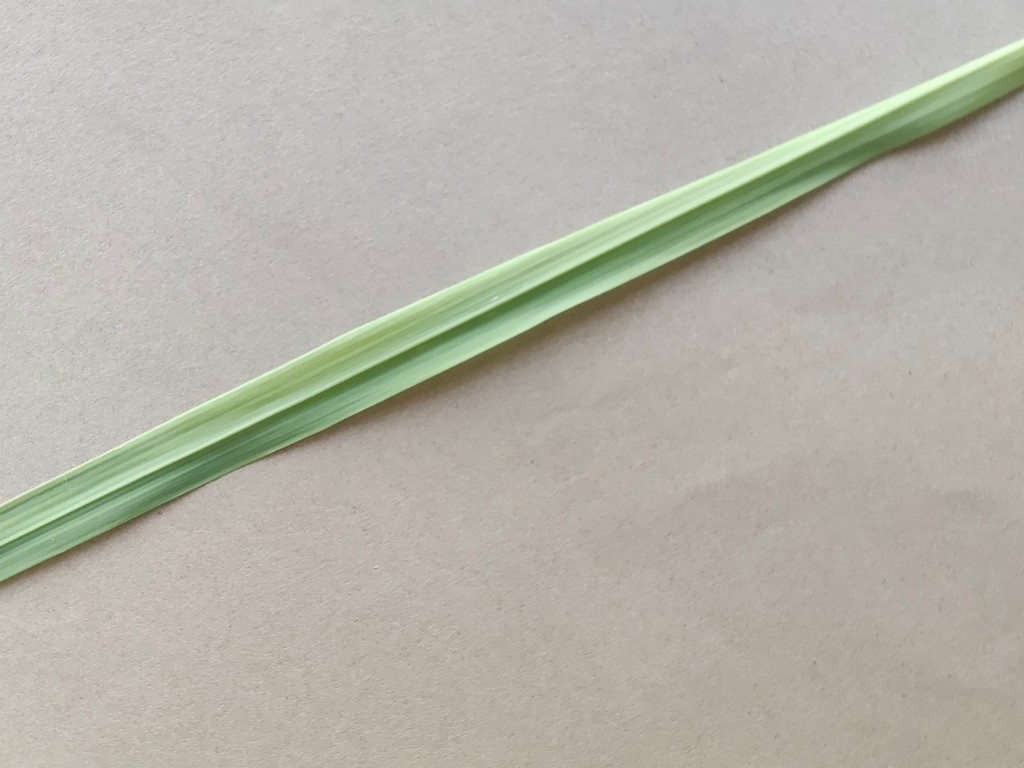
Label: Healthy